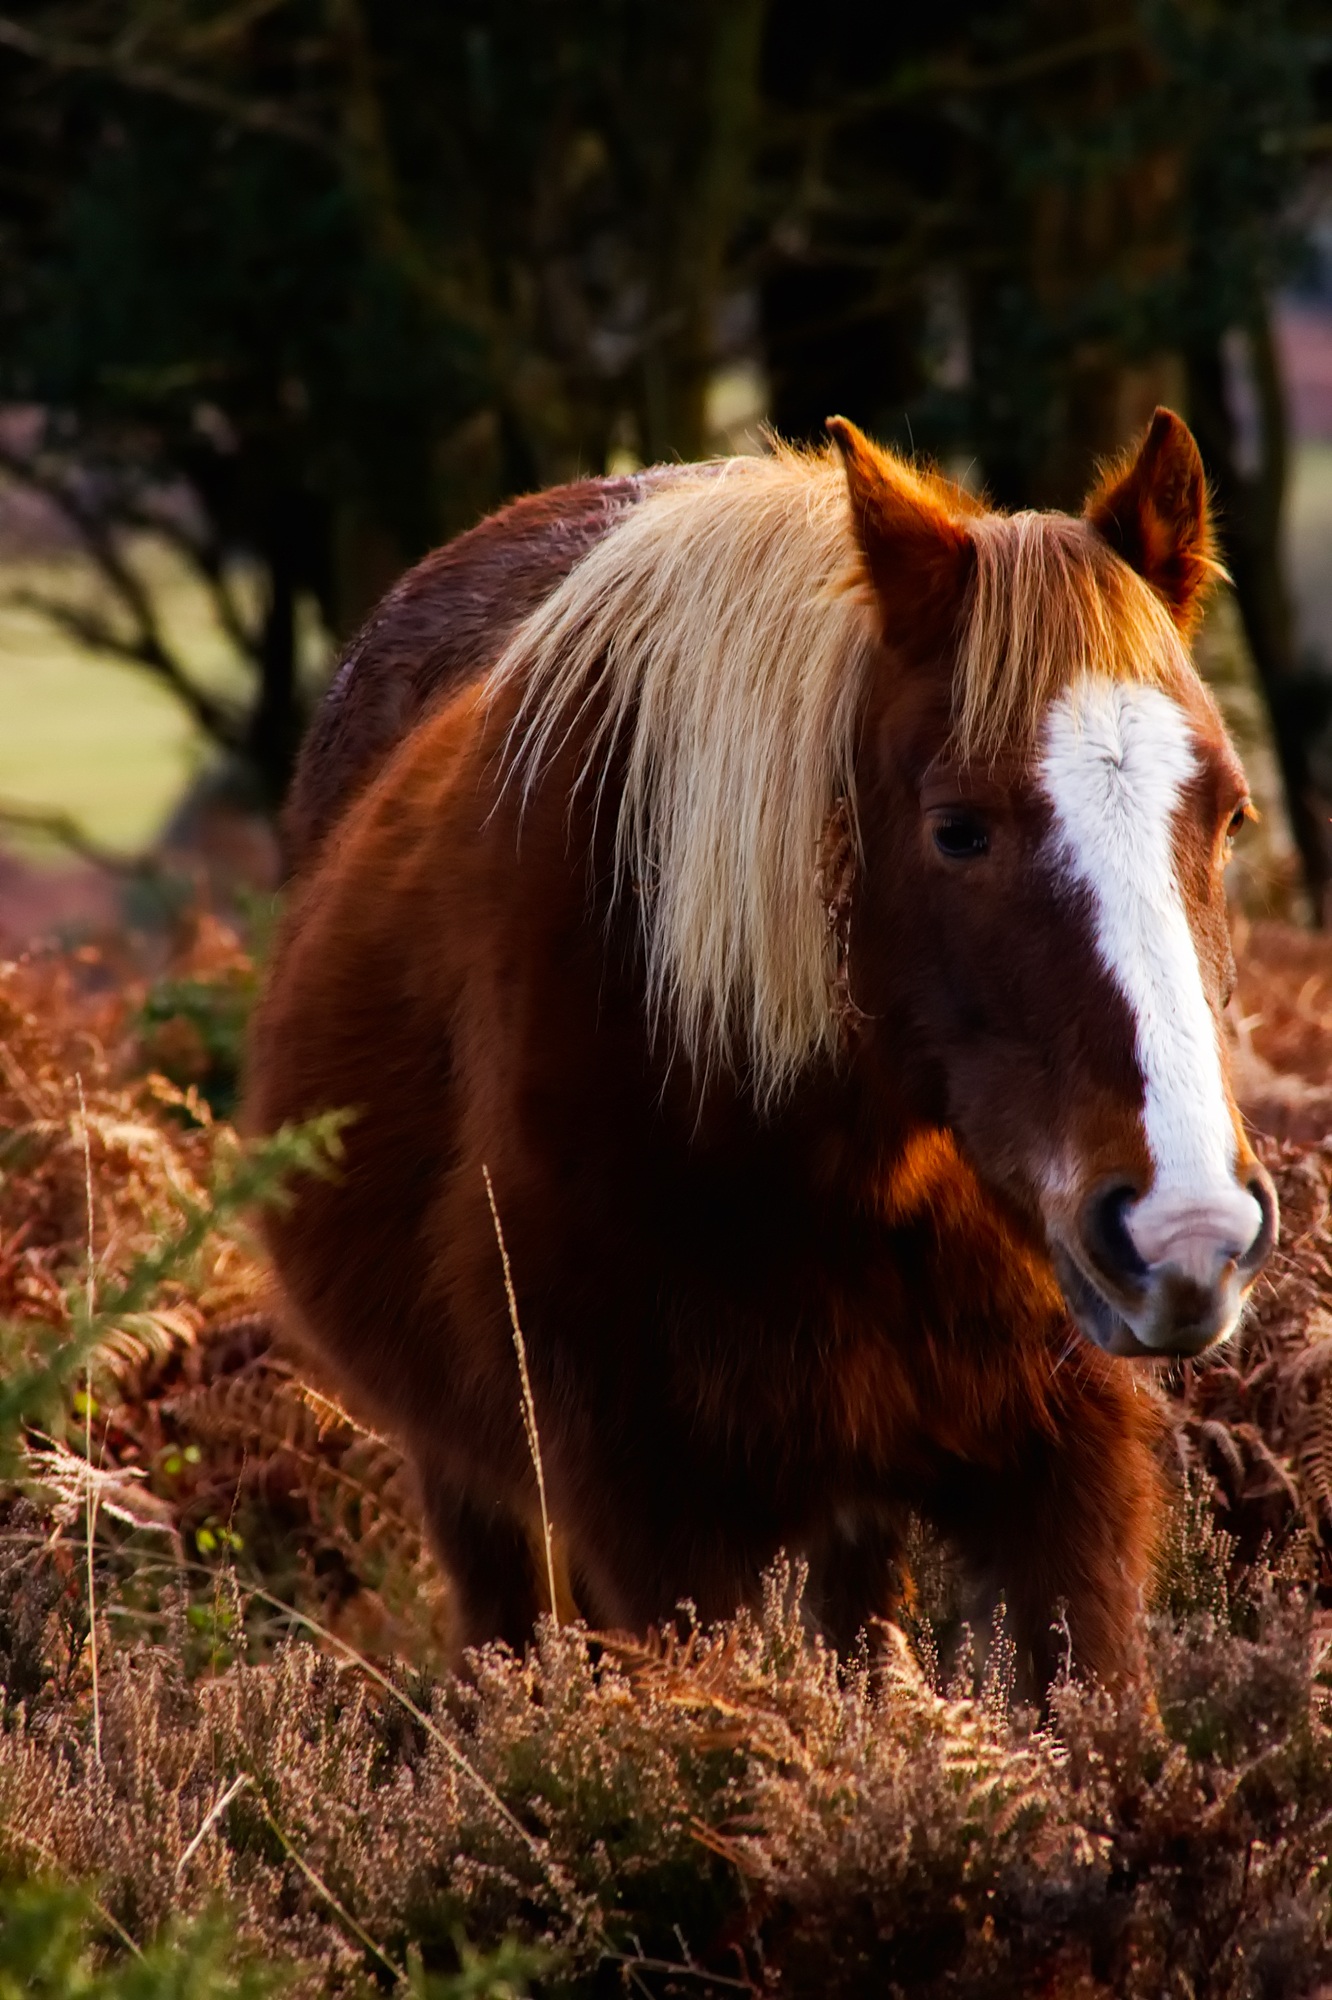
landscape, nature, grass, animal, country, wildlife, rural, pasture, horse, mammal, mane, fauna, outdoors, hdr, vertebrate, cattle like mammal, horse like mammal, mustang horse